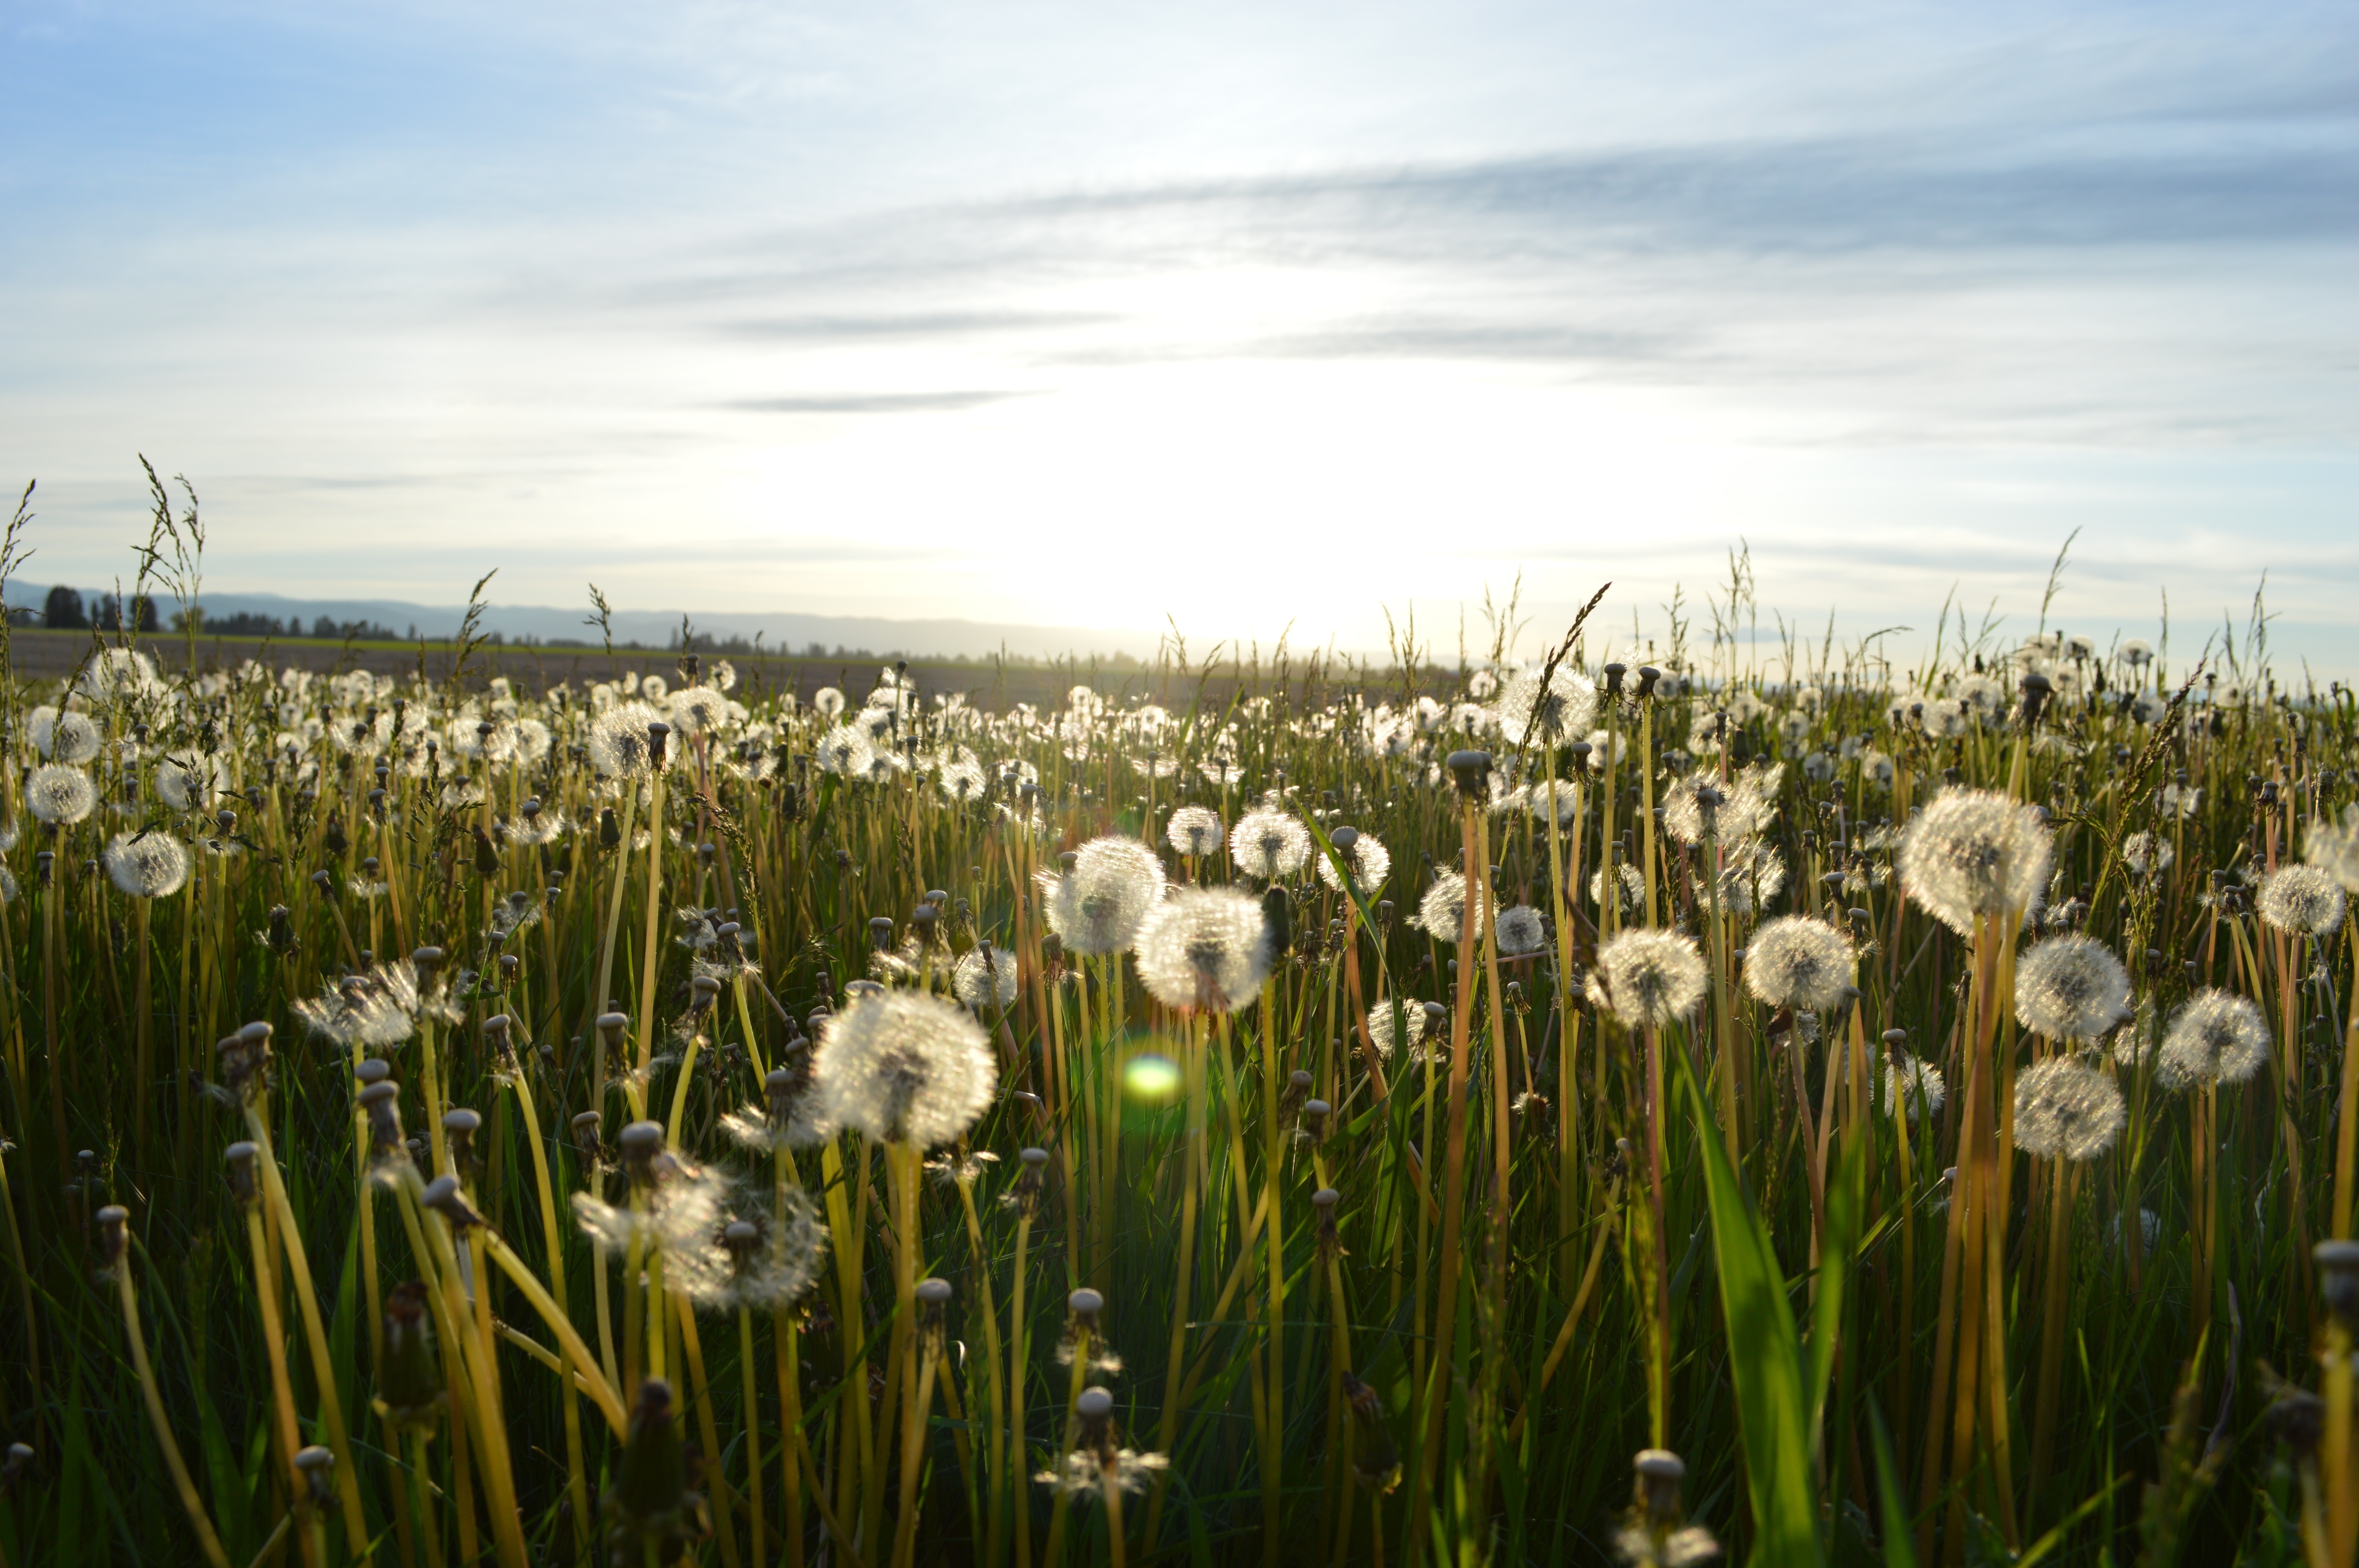
landscape, nature, grass, plant, sky, sunshine, field, meadow, dandelion, prairie, sunlight, flower, bloom, country, summer, idyllic, food, spring, green, crop, pasture, natural, blooming, agriculture, season, plain, flowers, outdoors, sunny, fields, grassland, wetland, dandelions, habitat, rural area, paddy field, flowering plant, natural environment, grass family, land plant, phragmites